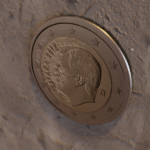
Coin value: 2euro
Country: es
Edition: 2015